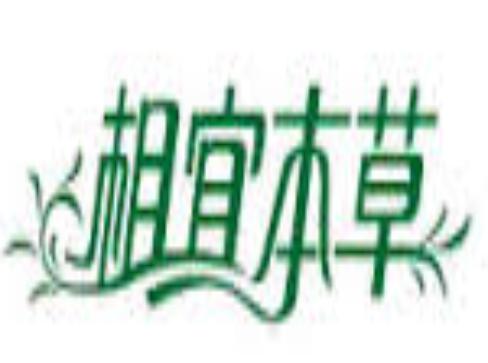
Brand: INOHERB-1
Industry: Necessities